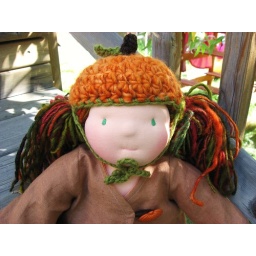
Linen dress with pumpkin button, handspun hair in shades of Autumn and a Pumpkin hat of handspun yarn.Bring on the Fall!!